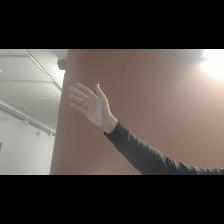
Label: Human